Painting

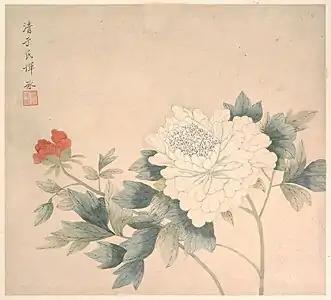
Yun Bing, "Album Leaf" (17th century), ink and color on paper

Tempera, also known as egg tempera, is a permanent, fast-drying painting medium consisting of colored pigment mixed with a water-soluble binder medium (usually a glutinous material such as egg yolk or some other size). Tempera also refers to the paintings done in this medium. Tempera paintings are very long-lasting, and examples from the first centuries CE still exist. Egg tempera was a primary method of painting until after 1500 when it was superseded by the invention of oil painting. A paint commonly called tempera (though it is not) consisting of pigment and glue size is commonly used and referred to by some manufacturers in America as poster paint.